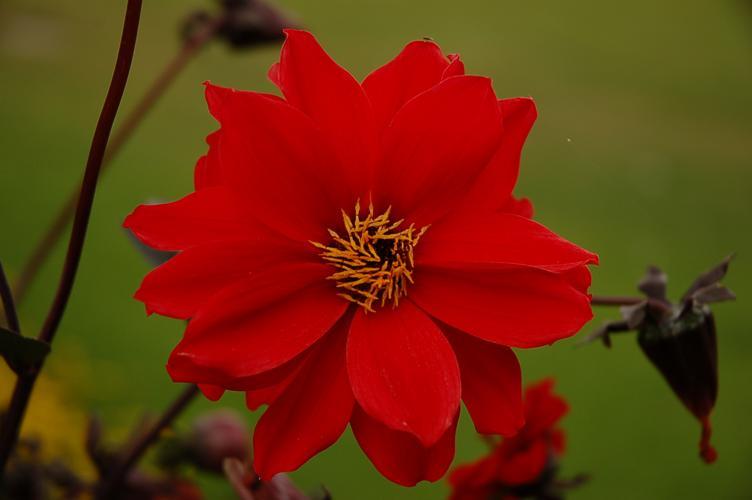
Label: bishop of llandaff